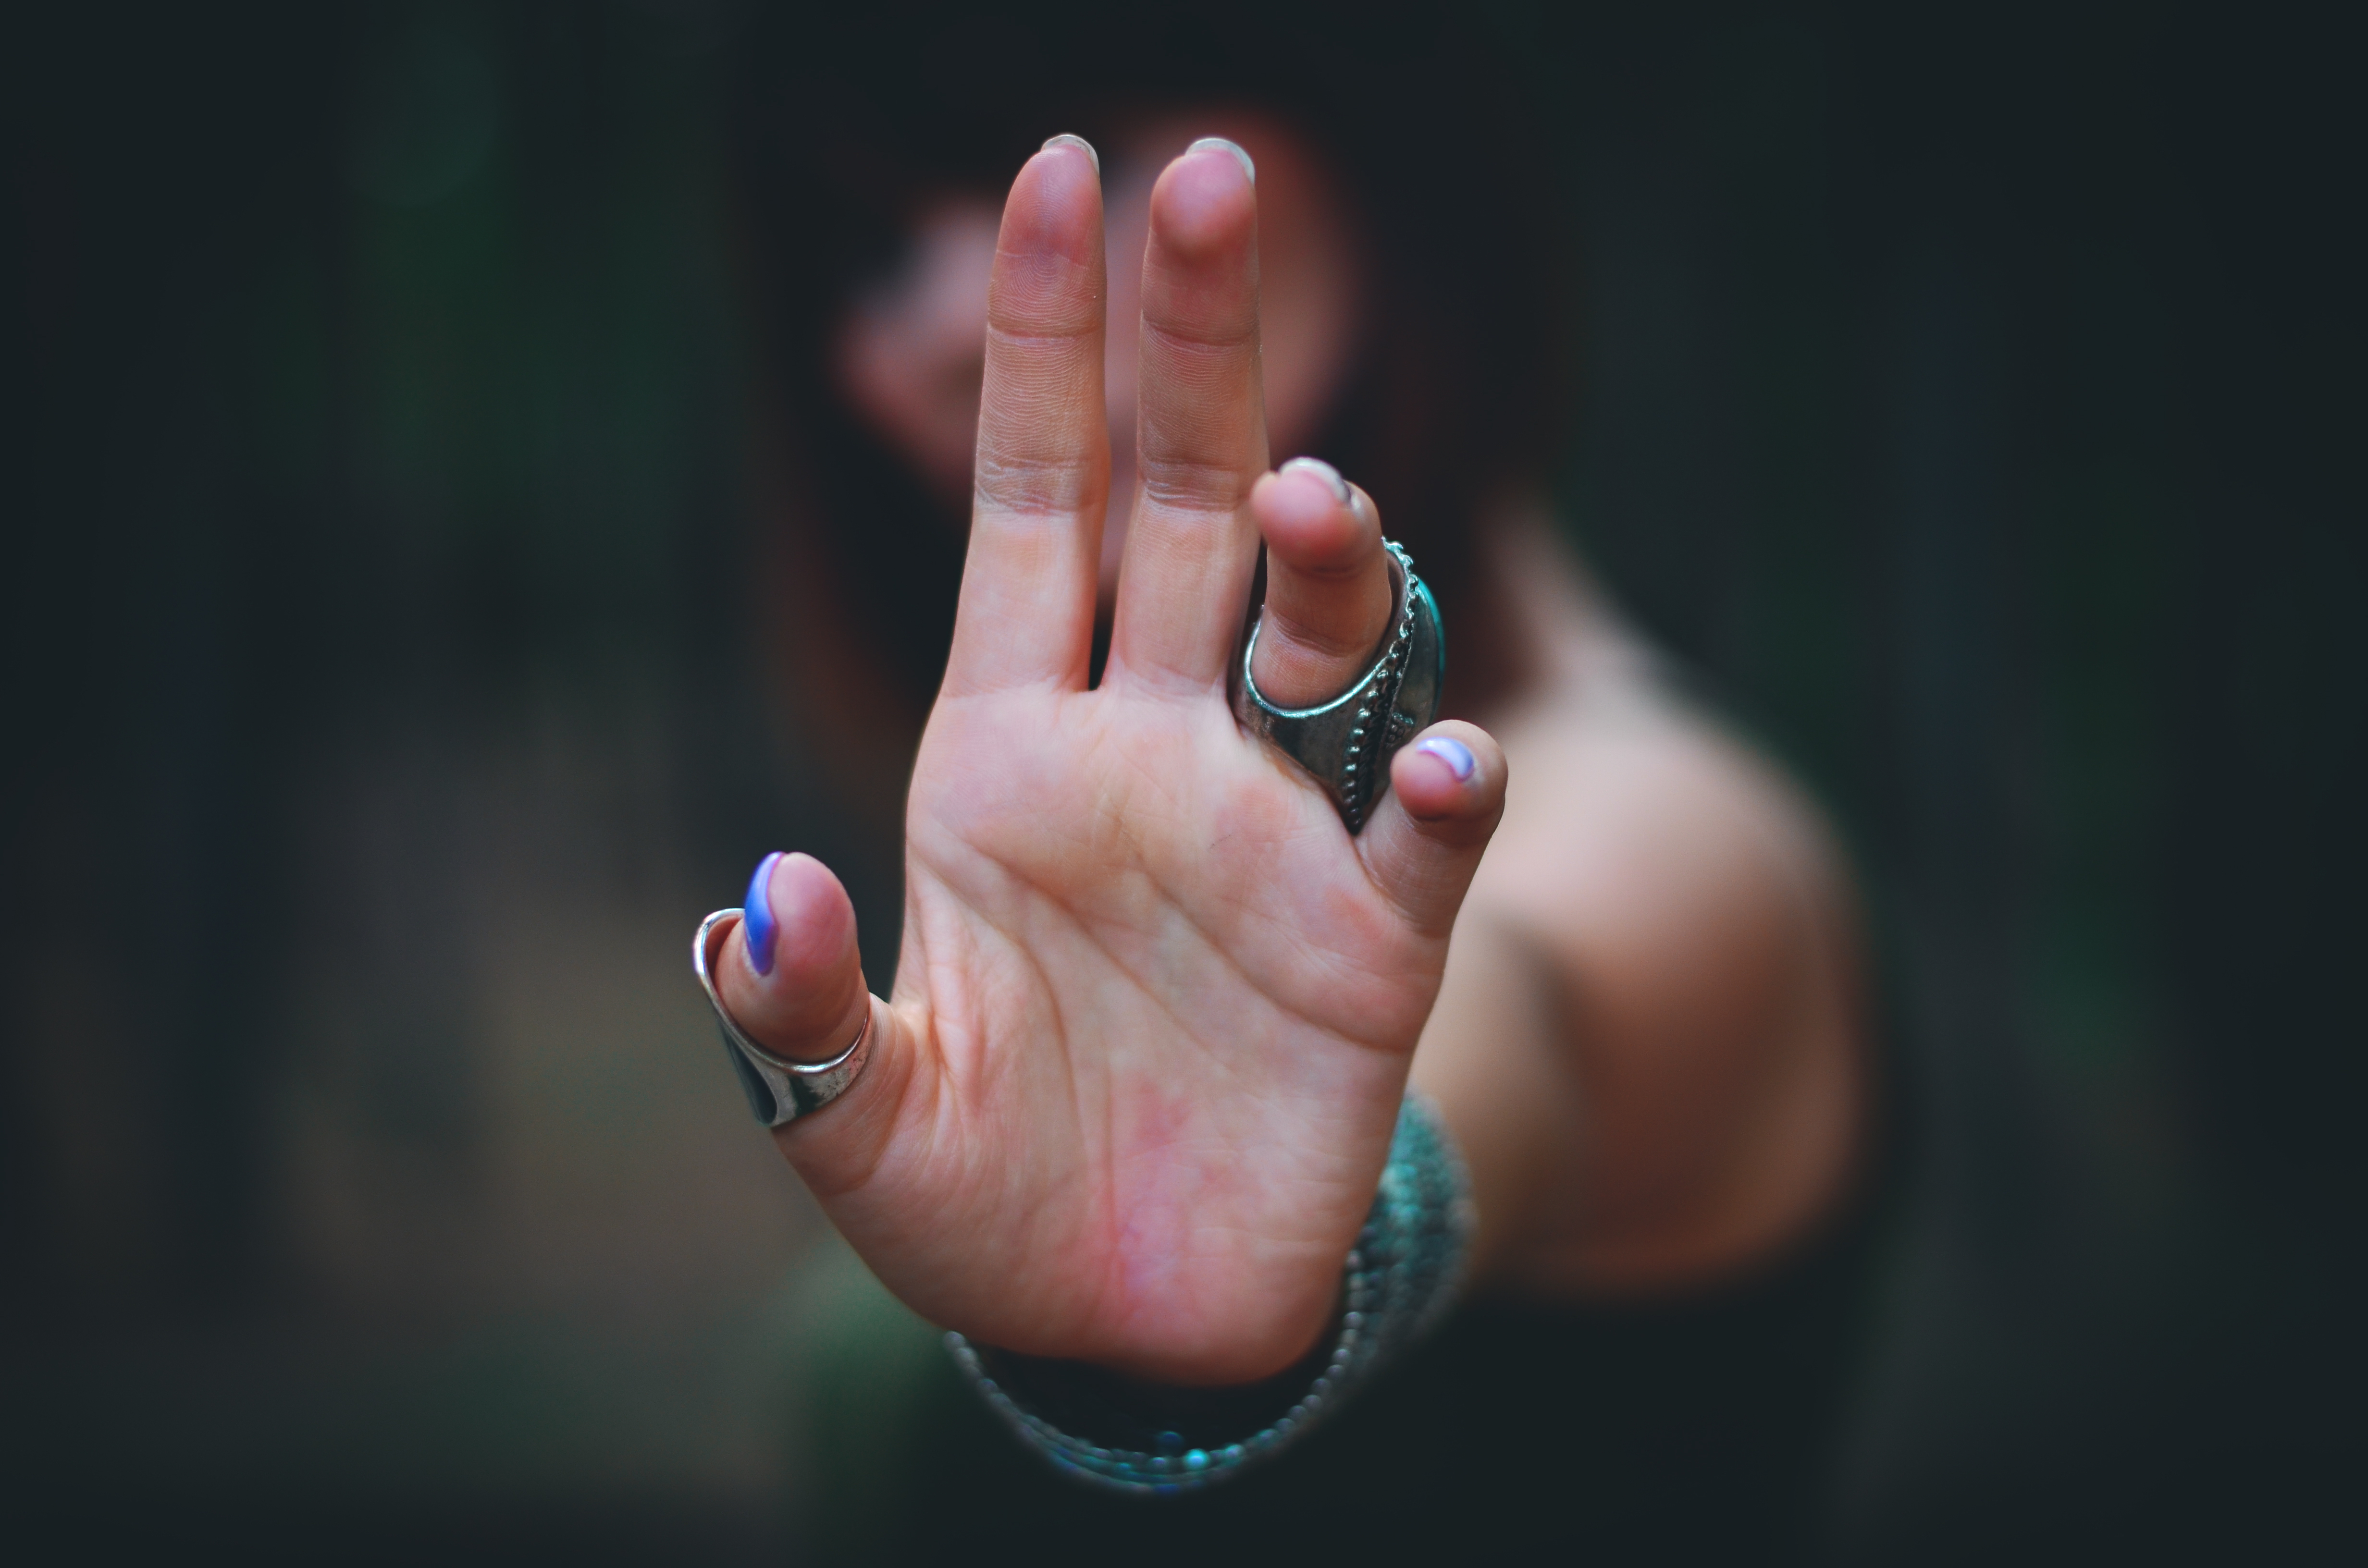
hand, photography, ring, leg, finger, palm, bracelet, close up, thumb, macro photography, sense